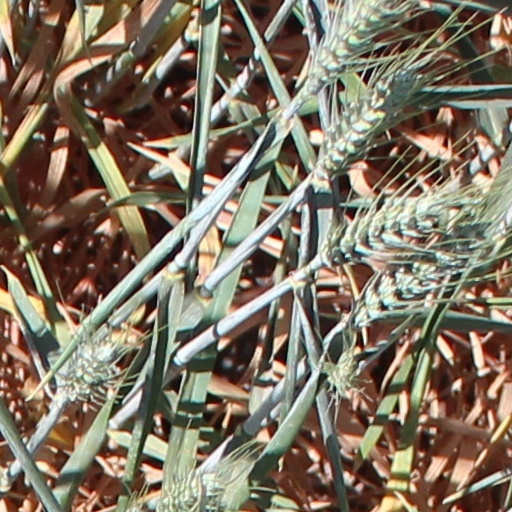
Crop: wheat